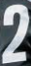
Number: 2